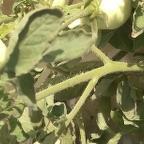
Crop: Tomato
Condition: virosis-d